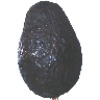
Label: Avocado ripe 1